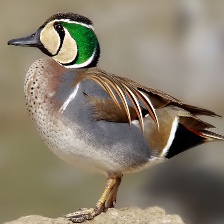
Species: BAIKAL TEAL
Scientific name: ANAS FORMOSA
ImageNet parent category: drake